Ali Ahmeti

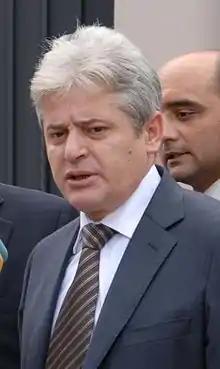
Ahmeti in 2010

Ali Ahmeti (born 4 January 1959), also known by the nom de guerre as Abaz Gjuka is a Macedonian politician of Albanian descent, leader of the Democratic Union for Integration, and a junior coalition partner in the Macedonian government from 2008 to 2024. Ahmeti was the political leader of the former Albanian National Liberation Army in the 2001 insurgency in Macedonia.